Tarring and feathering

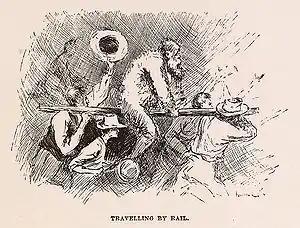
A fictional depiction of this practice in Mark Twain's 1884 novel "Adventures of Huckleberry Finn"

The November 27, 1906, edition of the "Evening News" of Ada, Oklahoma, reports that a vigilance committee consisting of four young married women from East Sandy, Pennsylvania, corrected the alleged evil conduct of their neighbor, Mrs. Hattie Lowry, in whitecap style. One of the women was a sister-in-law of the victim. The women appeared at Mrs. Lowry's home in open day and announced that she had not heeded the spokeswoman and leader. Two women held Mrs. Lowry to the floor while the other two smeared her face with stove polish until it was completely covered. They then poured thick molasses upon her head and emptied the contents of a feather pillow over the molasses. The women then marched the victim to a railroad camp, tied by the wrists, where two hundred workmen stopped work to watch the spectacle. After parading Mrs. Lowry through the camp, the women tied her to a large box where she remained until a man released her. Three of the women involved were arrested, pleaded guilty and each paid a $10.00 fine.